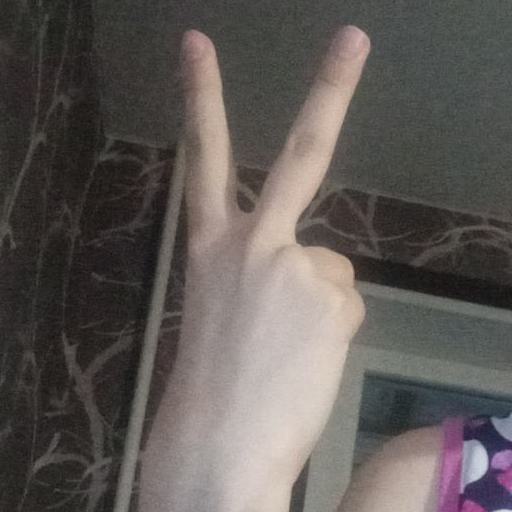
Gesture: peace_inverted